Chaz Mostert

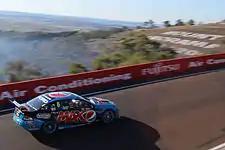
The Ford FG Falcon in which Mostert and Paul Morris won the 2014 Supercheap Auto Bathurst 1000

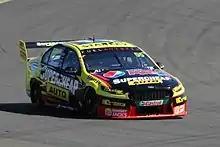
Chaz Mostert at the 2016 Sydney SuperSprint

The Ford Falcon FG X of Chaz Mostert at the 2017 Clipsal 500 Adelaide